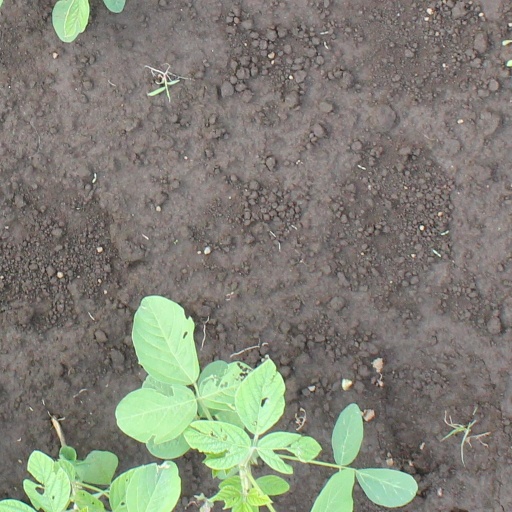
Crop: soybean